1984 (Westinghouse Studio One)

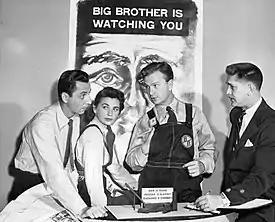
On the set of the CBS anthology TV series "Westinghouse Studio One's" production of "1984". L-R: scenic designer Kim Swados, Norma Crane, Eddie Albert, and director Paul Nickell.

"1984" is an episode of the American television series "Westinghouse Studio One" broadcast September 21, 1953, on CBS. Starring Eddie Albert, Norma Crane and Lorne Greene, it was the first adaptation of George Orwell's 1949 novel "Nineteen Eighty-Four".